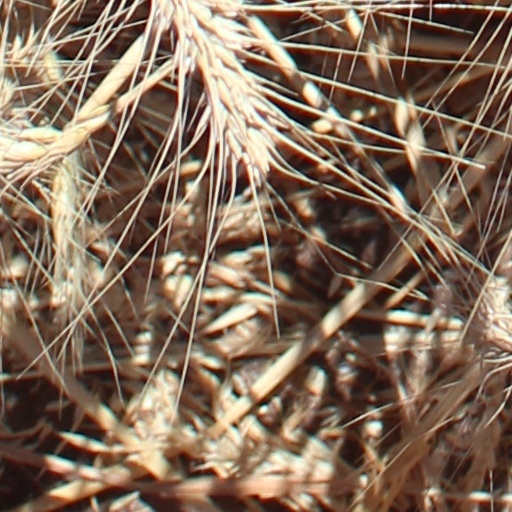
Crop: wheat